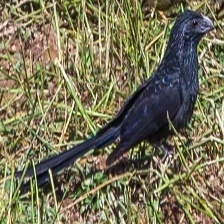
Species: GROVED BILLED ANI
Scientific name: CROTOPHAGA SULCIROSTRIS